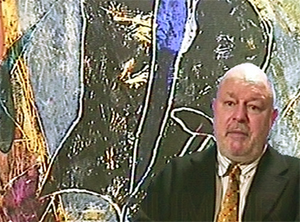
Portrait de Daniel Humair
Daniel Humair, né le 23 mai 1938 à Genève, est un batteur et compositeur de jazz ainsi qu'un peintre suisse.